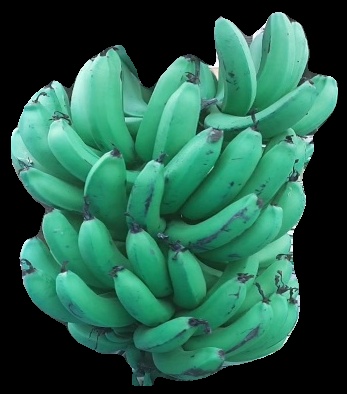
Variety: pachbale
Grade: grade3